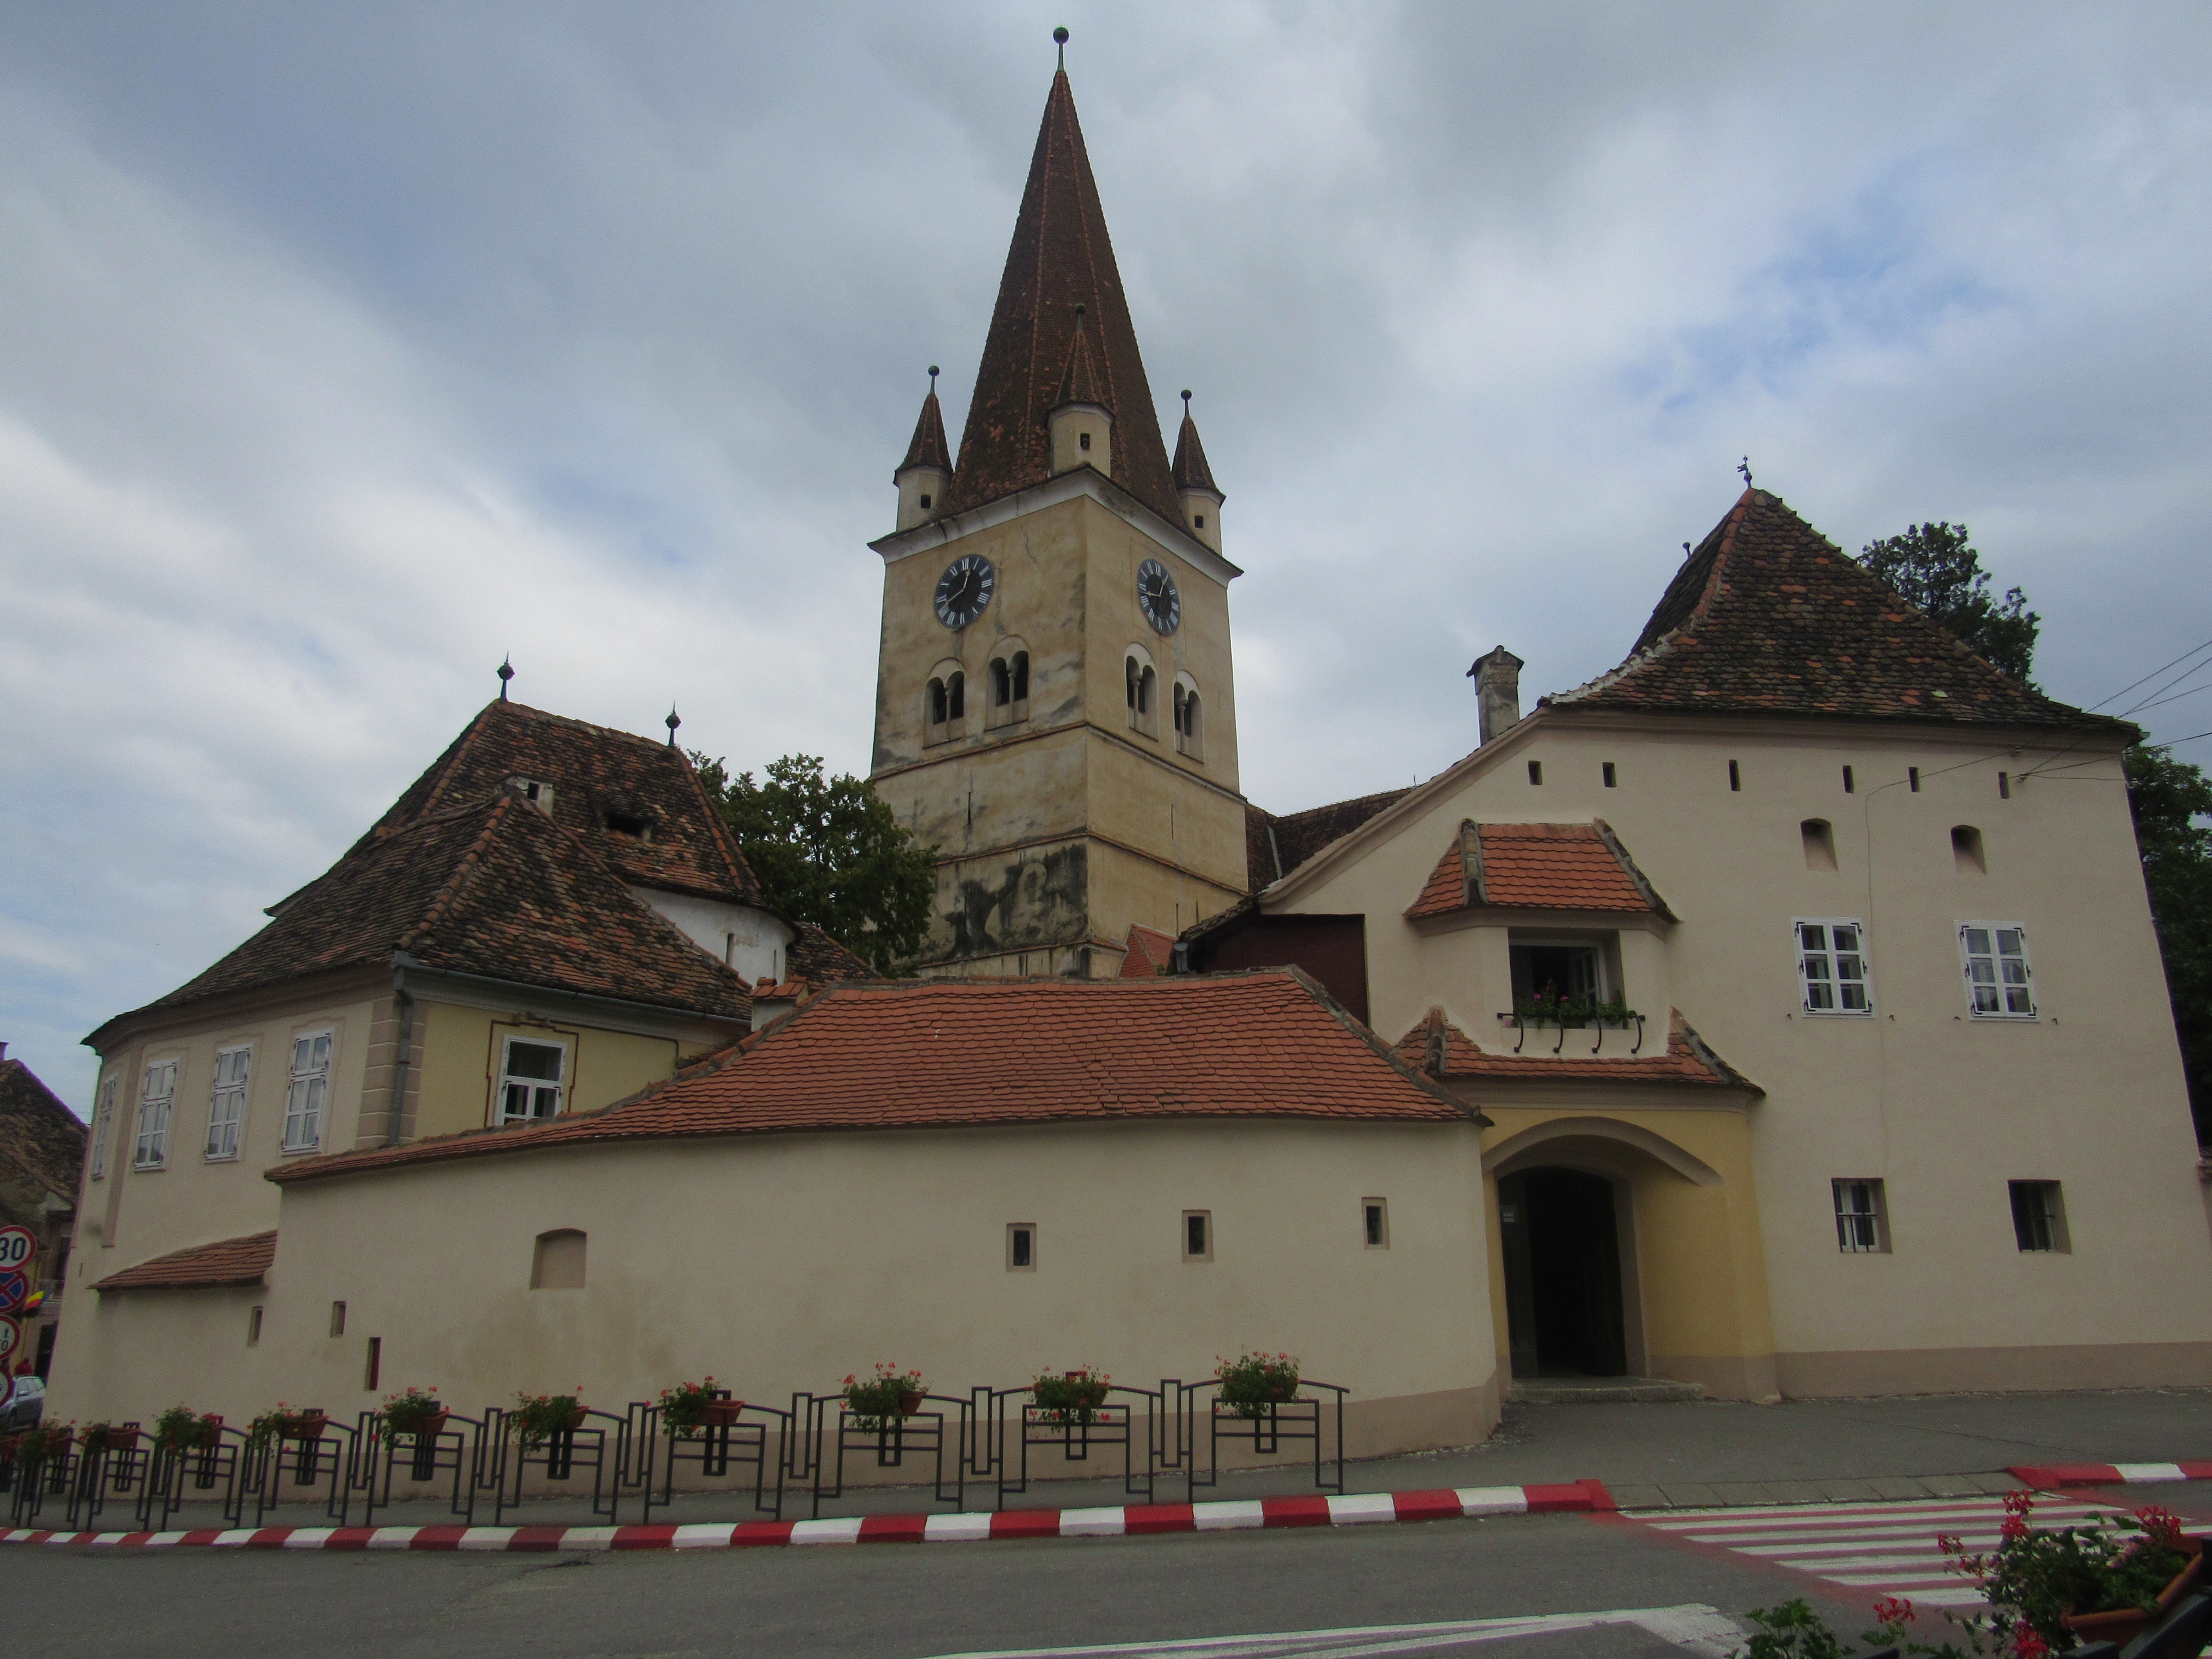
town, building, chateau, tower, facade, church, place of worship, monastery, estate, romania, transylvania, cisnadie, fortified church, spanish missions in california